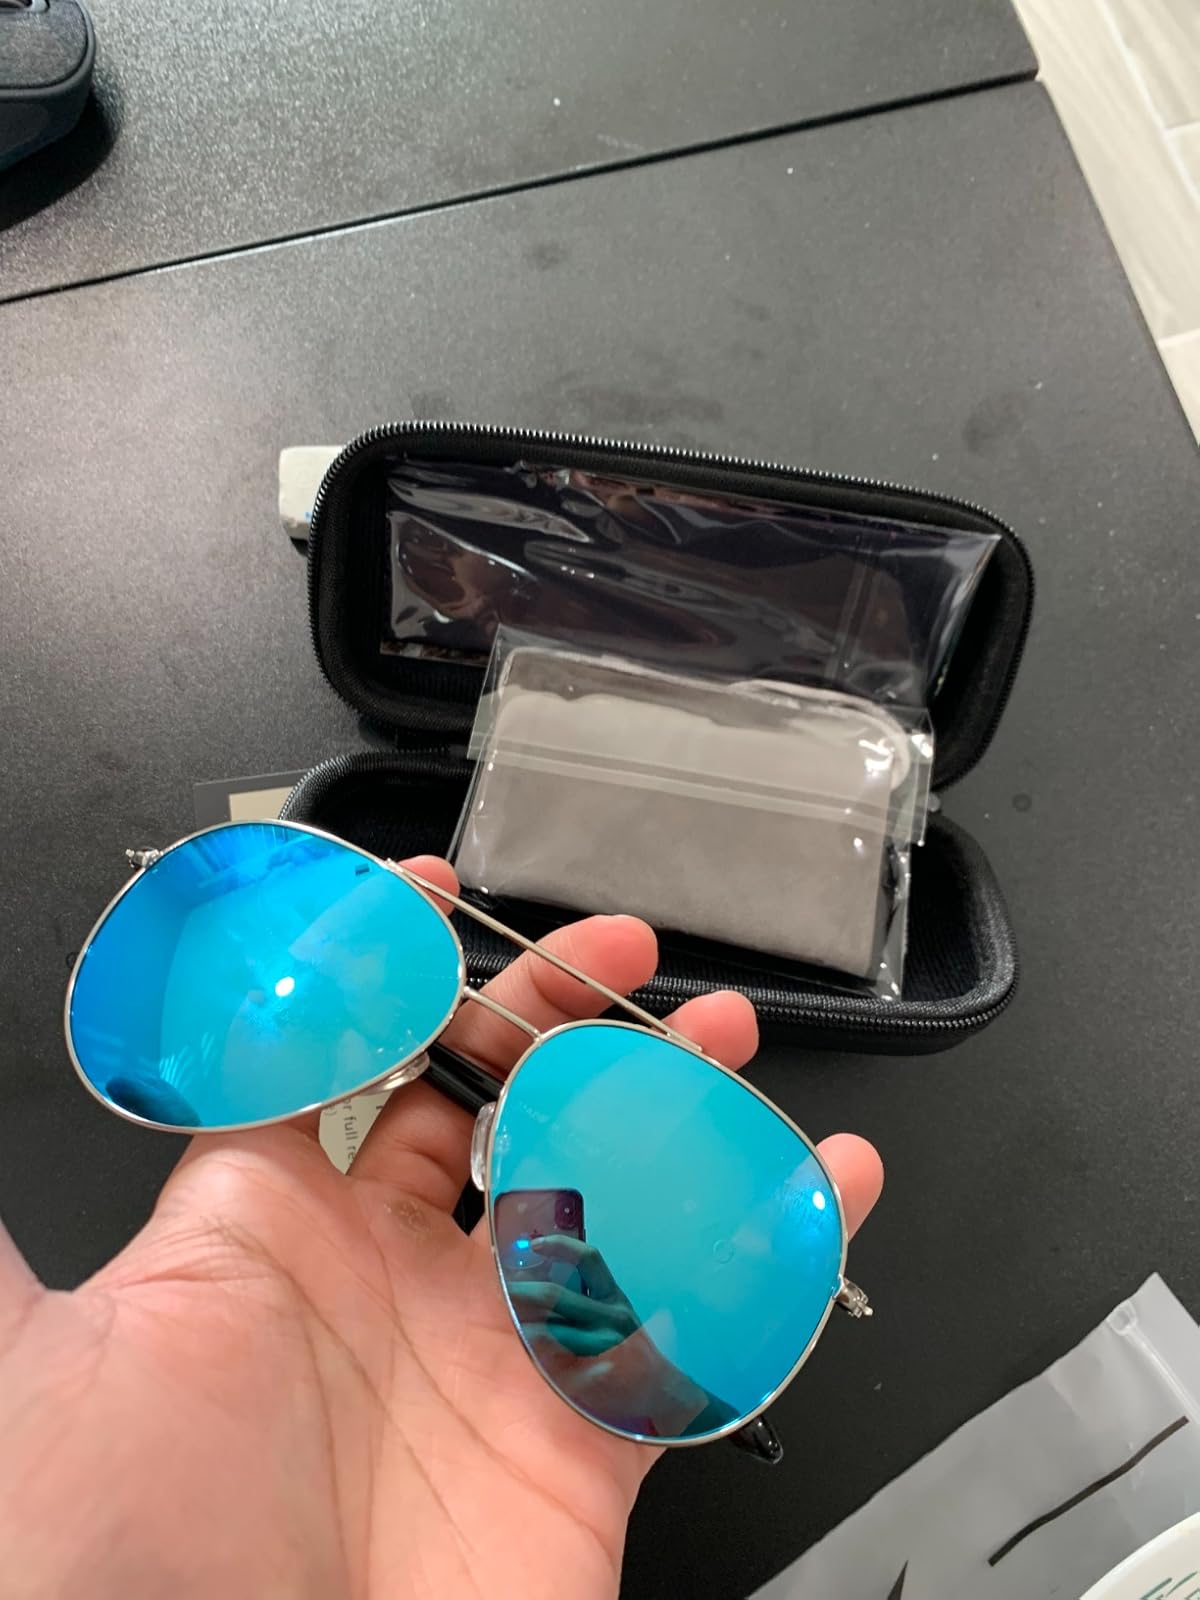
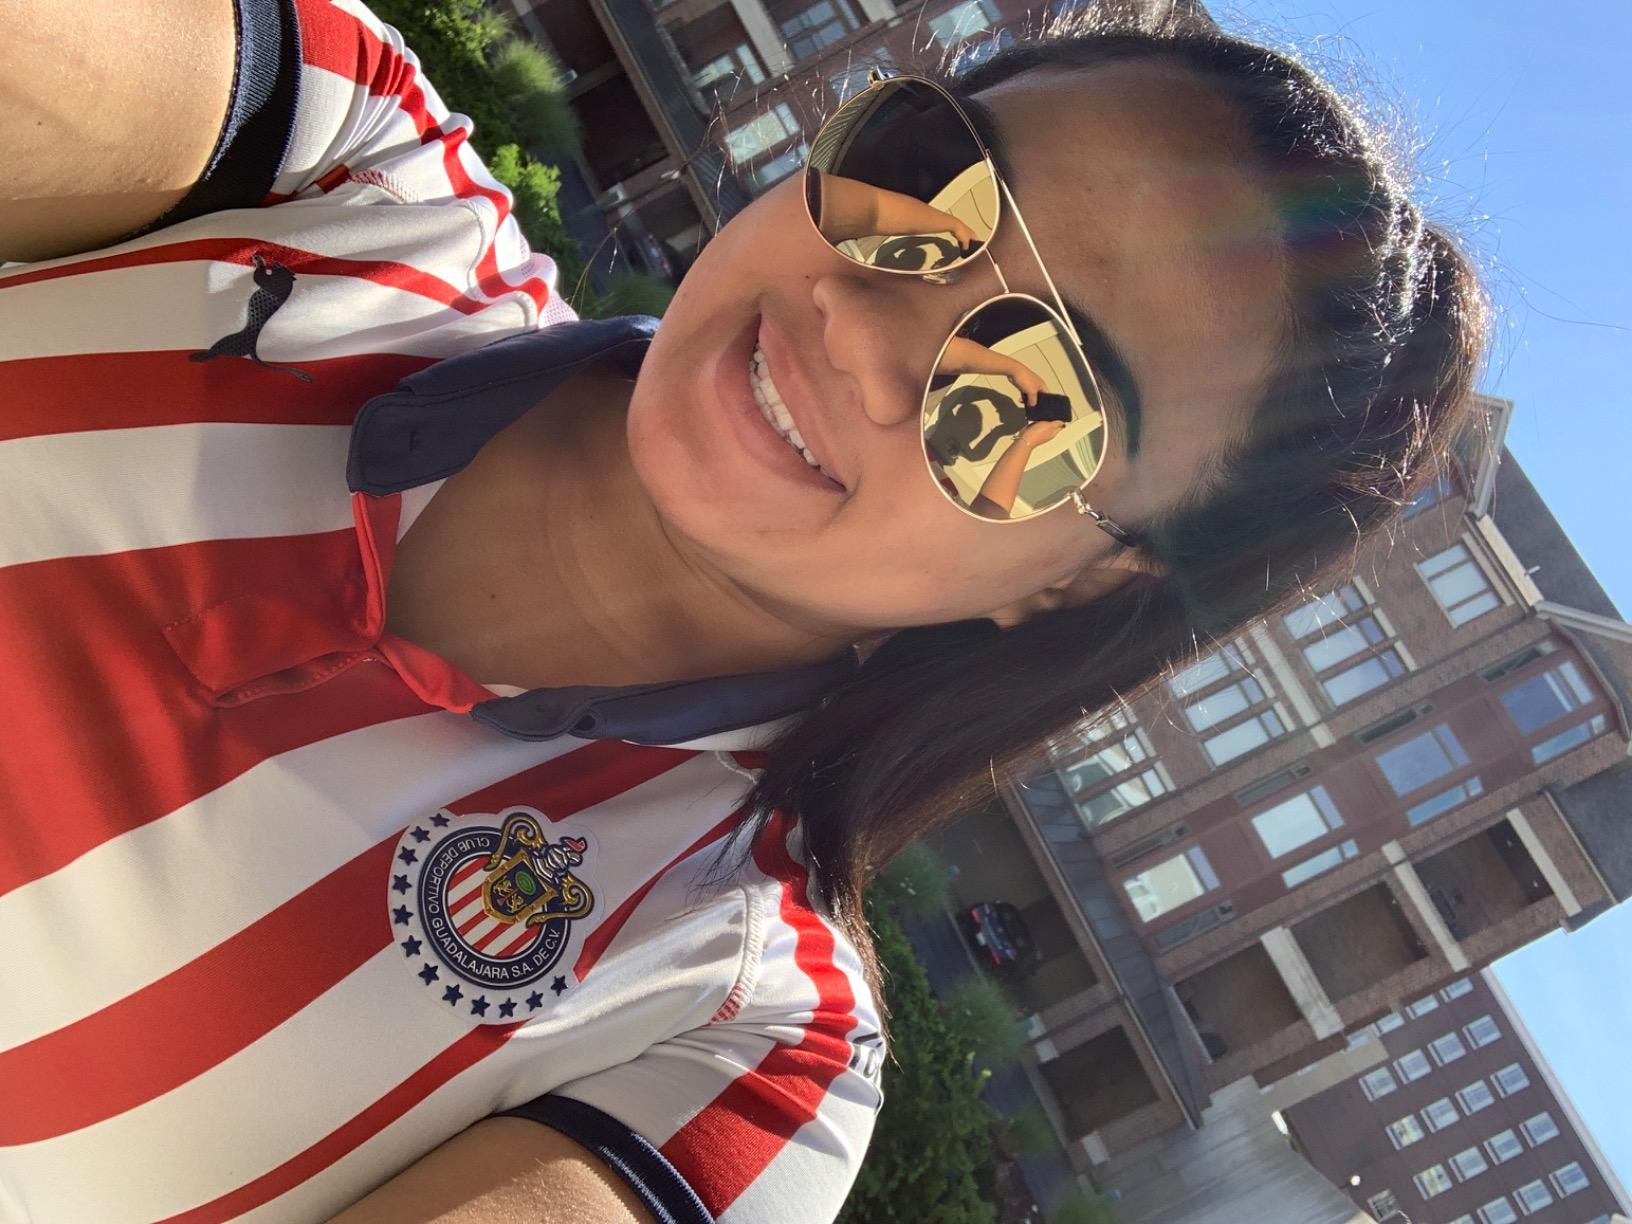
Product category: accessories_sunglasses
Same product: no